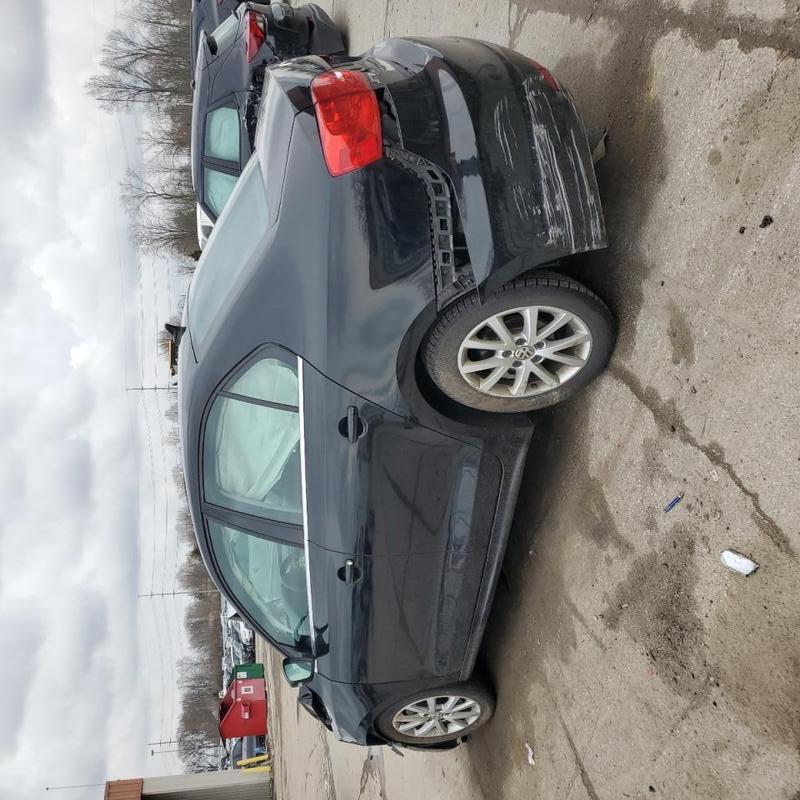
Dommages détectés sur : pare-choc arrière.
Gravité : mineur